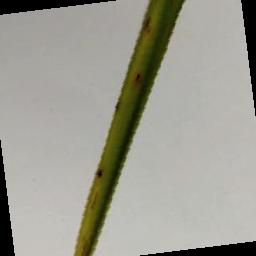
Label: Rice___Brown_Spot